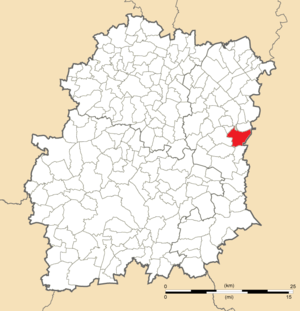
Carte de position du Coudray-Montceaux en Essonne (91)
Le Coudray-Montceaux est une commune française située à trente-cinq kilomètres au sud-est de Paris dans le département de l'Essonne en région Île-de-France.